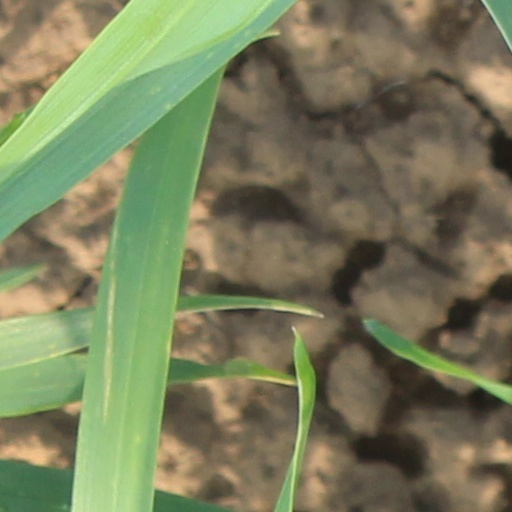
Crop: wheat